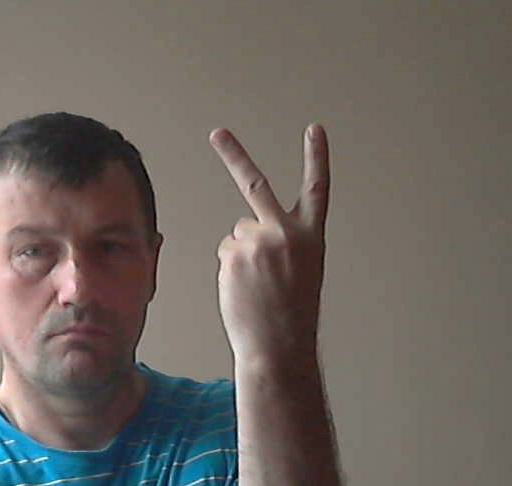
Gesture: peace_inverted